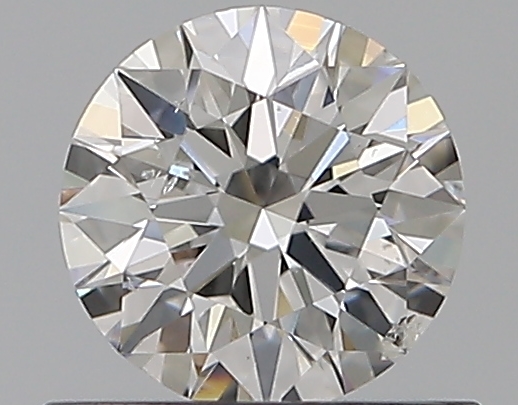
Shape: round
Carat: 0.5
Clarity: SI2
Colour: F
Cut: EX
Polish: EX
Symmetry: EX
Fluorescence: N
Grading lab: GIA
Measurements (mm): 5.06 x 5.1 x 3.17